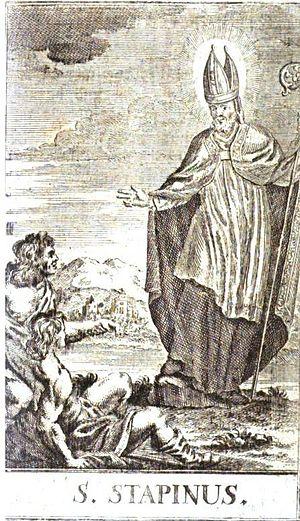
Saint Stapin était un ermite puis évêque, originaire d'un hameau près de Dourgne appelé En Lanet.